Milan Metro

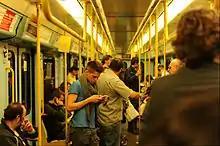

The first 3 lines are heavy rapid-transit lines, with 6-car trains, about 105 m in length. Line 4 and Line 5 are light metro lines, with 4-car trains, about 50 m long. They use the same Hitachi Rail Italy Driverless Metro trains with different interior configurations (M4 trains have a seat arrangement similar to those of the first 3 lines).